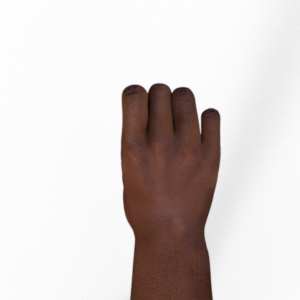
Label: rock